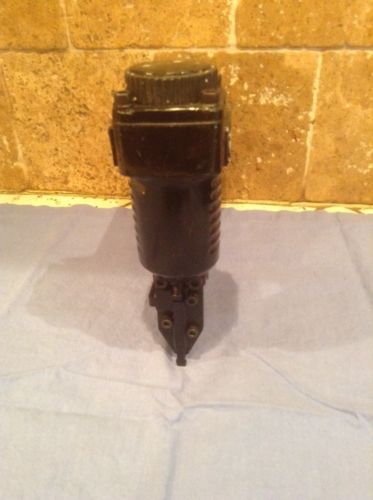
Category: stapler